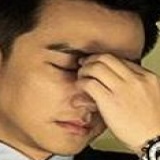
diễn viên Hoàng Hiên